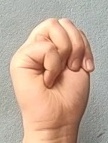
ASL sign: M